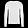
Label: Pullover